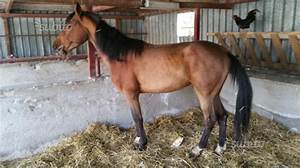
Label: horse